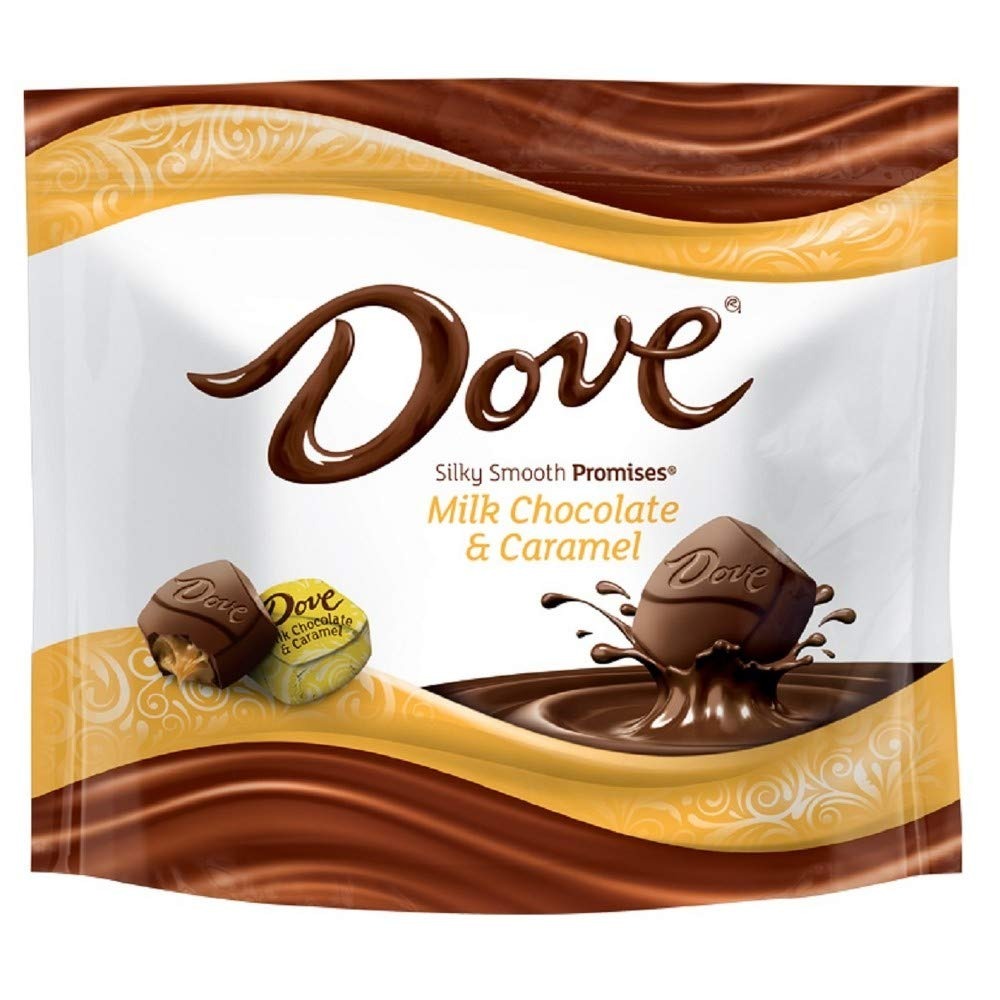
Item Name: Dove Promises Milk Chocolate & Caramel Candies - 7.6oz (Pack of 2)
Bullet Point 1: Milk Chocolate: Made with real milk chocolate for a creamy, sweet taste.
Bullet Point 2: Caramel: Features a delicious caramel center that melts in your mouth.
Bullet Point 3: Toffee: A combination of crispy toffee pieces and smooth milk chocolate.
Bullet Point 4: Individually Wrapped: Each piece is wrapped in a signature gold foil for freshness.
Bullet Point 5: Share with Loved Ones: A great gift or treat for sharing with friends and family.
Value: 15.2
Unit: Ounce

Price: 6.83